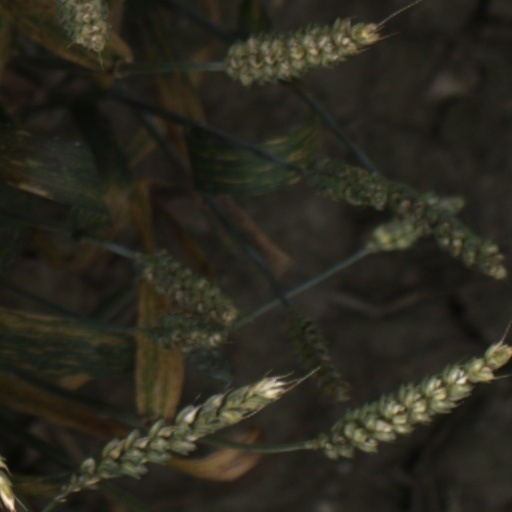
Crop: wheat